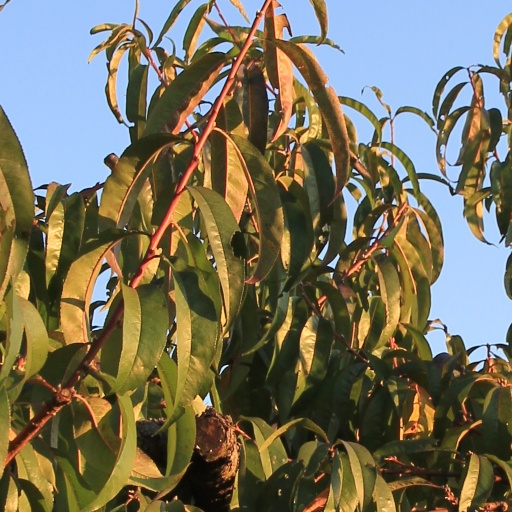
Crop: grape